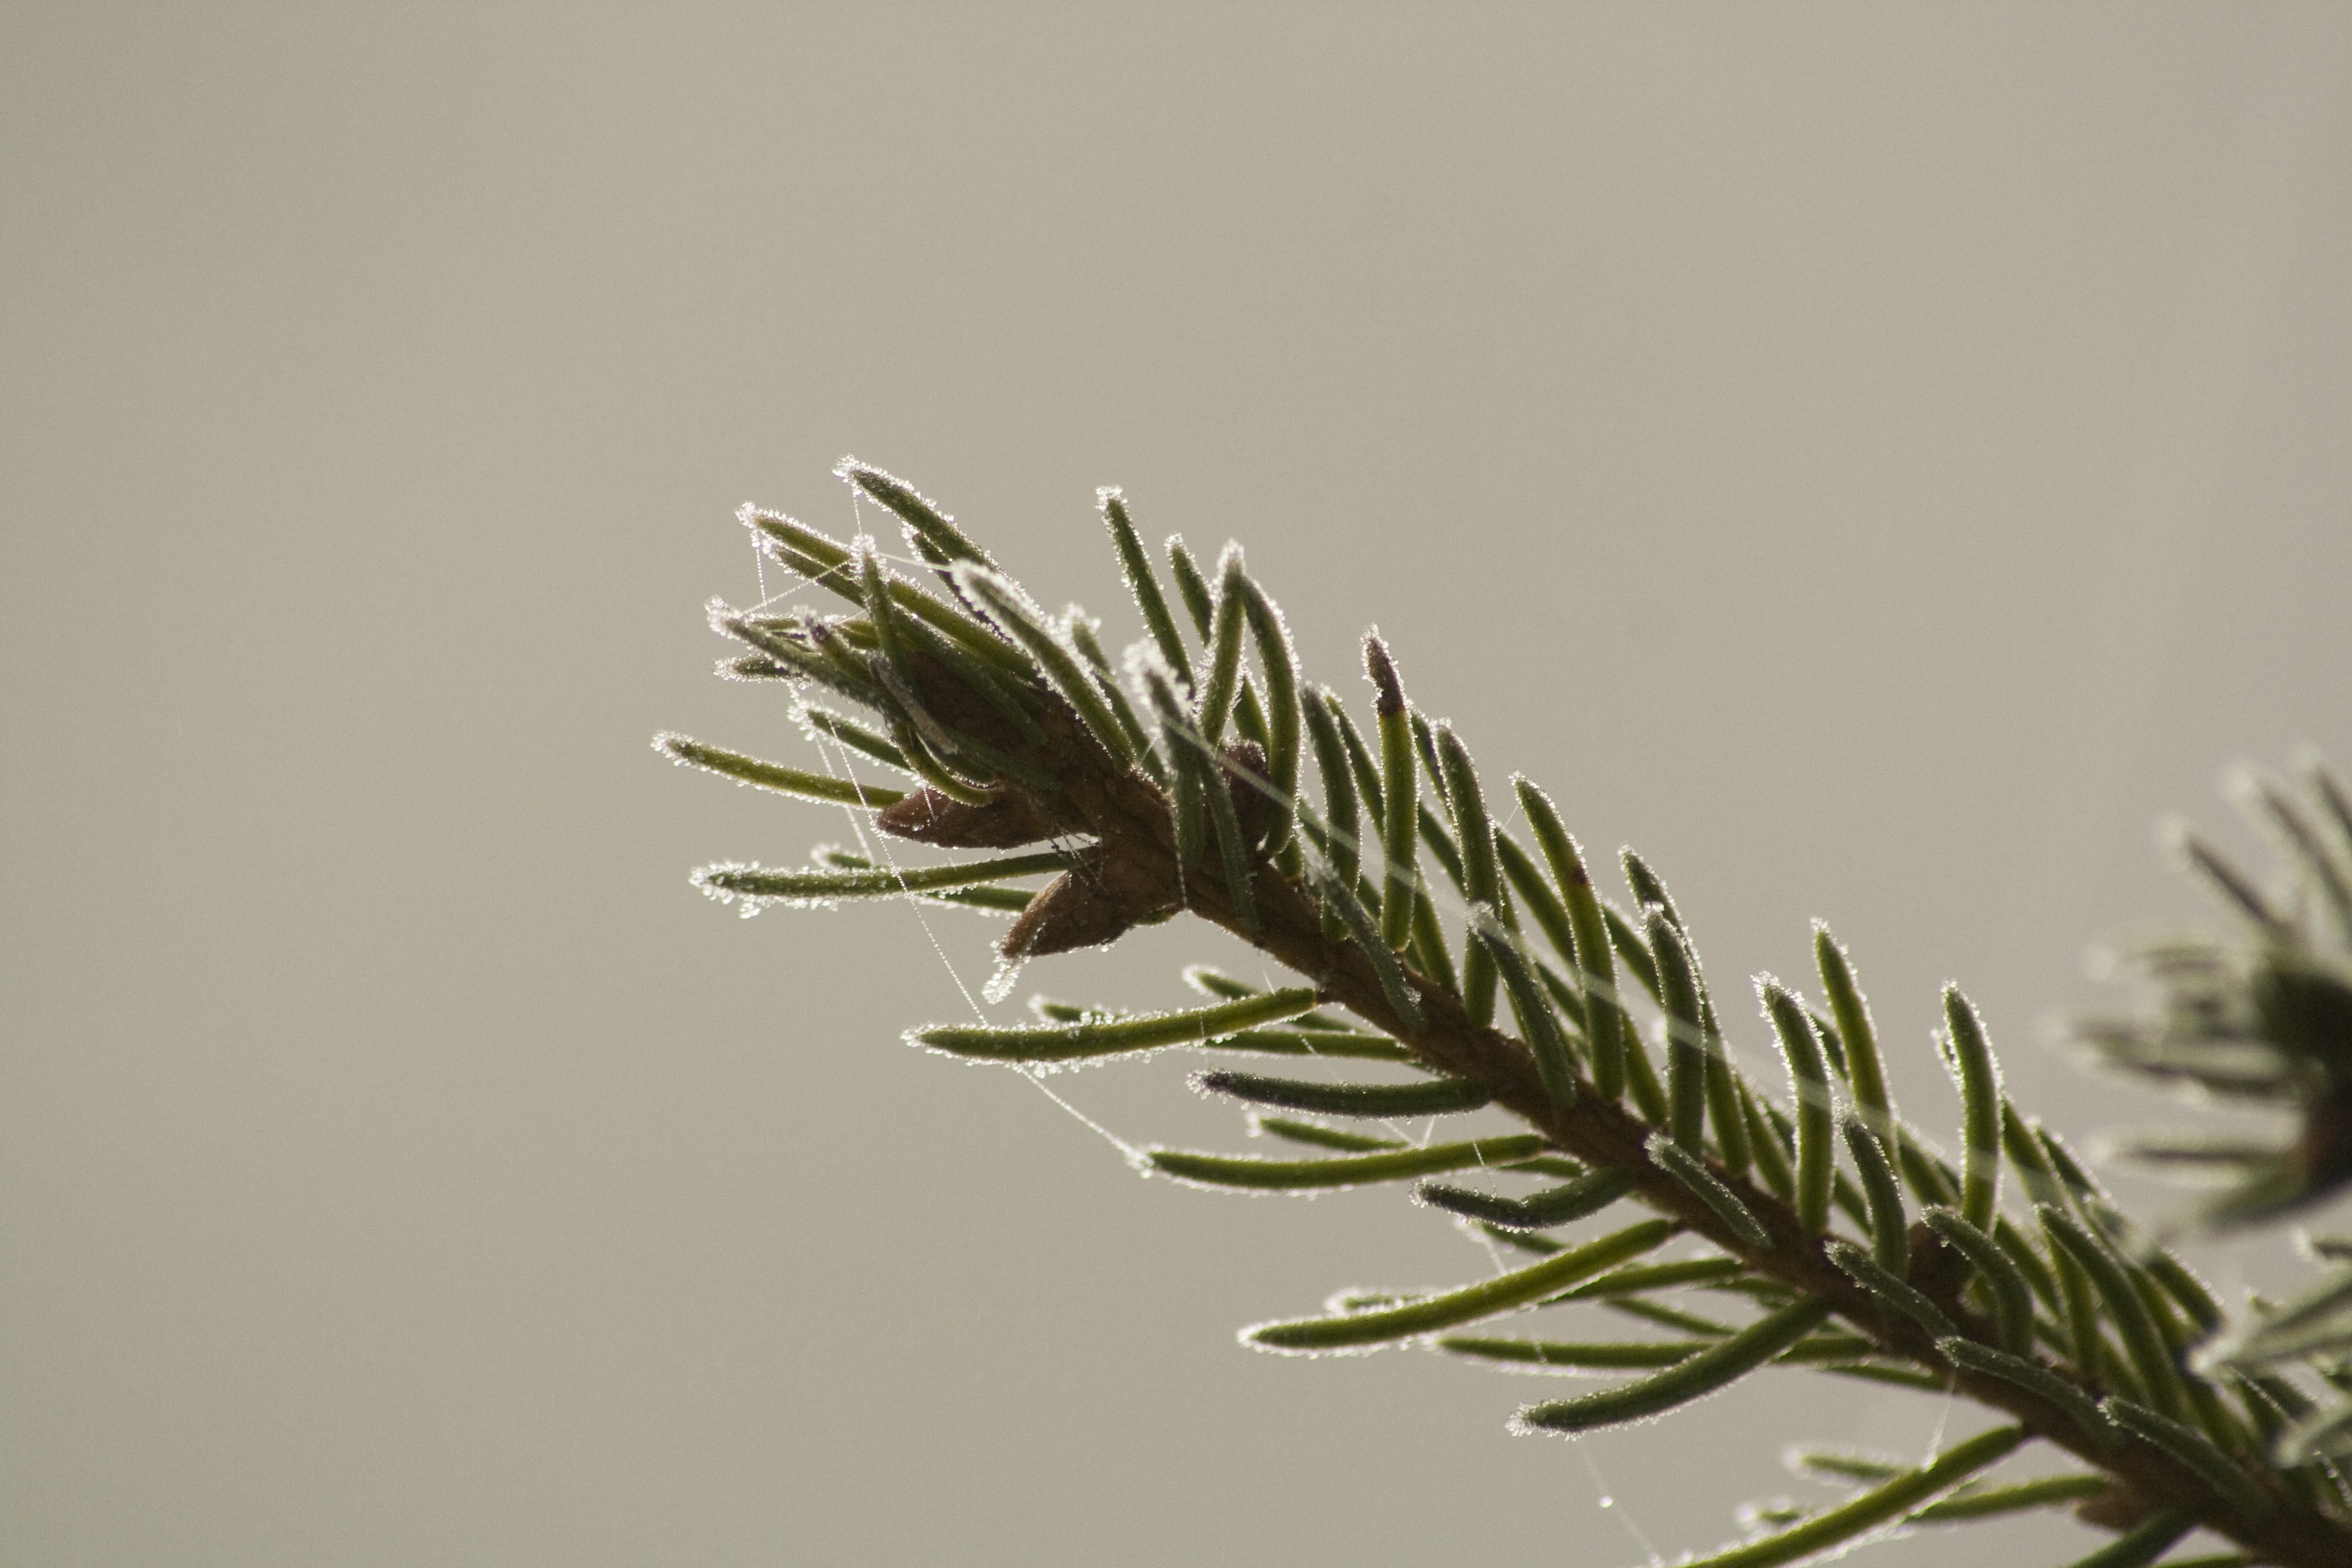
tree, grass, branch, cold, plant, leaf, flower, ripe, ice, green, botany, fir, flora, twig, conifer, close up, spruce, shrub, macro photography, grass family, plant stem, woody plant, land plant, arecales, fine mature